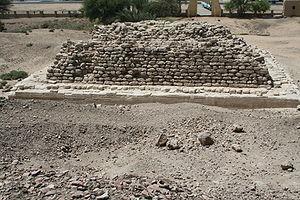
Les pyramides d'Égypte, de tous les vestiges monumentaux que nous ont légués les Égyptiens de l'Antiquité, et notamment les trois grandes pyramides de Gizeh, sont à la fois les plus impressionnantes et les plus emblématiques de cette civilisation. Si elle fut, à son origine, destinée au roi, l'idée d'une sépulture pyramidale fut rapidement reprise par les proches du souverain. Khéops semble avoir été le premier à autoriser ses femmes à se faire élever un tel tombeau.
La pyramide de Zaouiet el-Meïtin est une pyramide provinciale située à Zaouiet el-Meïtin en Égypte.